Men in Middle-earth

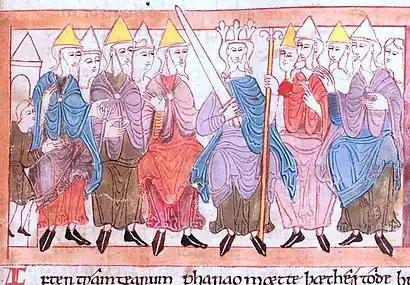
Tolkien modelled the Rohirrim, the Riders of Rohan, on the Anglo-Saxons (here in an 11th-century illustration).

Although all Men in Tolkien's legendarium are related to one another, there are many different groups with different cultures. Those on the side of the hobbits in "The Lord of the Rings" are the Dúnedain, the men who fought on the side of the Elves in the First Age against Morgoth in Beleriand, from whom other friendly groups, the Rangers including Aragorn, and the men of Gondor are descended; and their allies the Rohirrim.